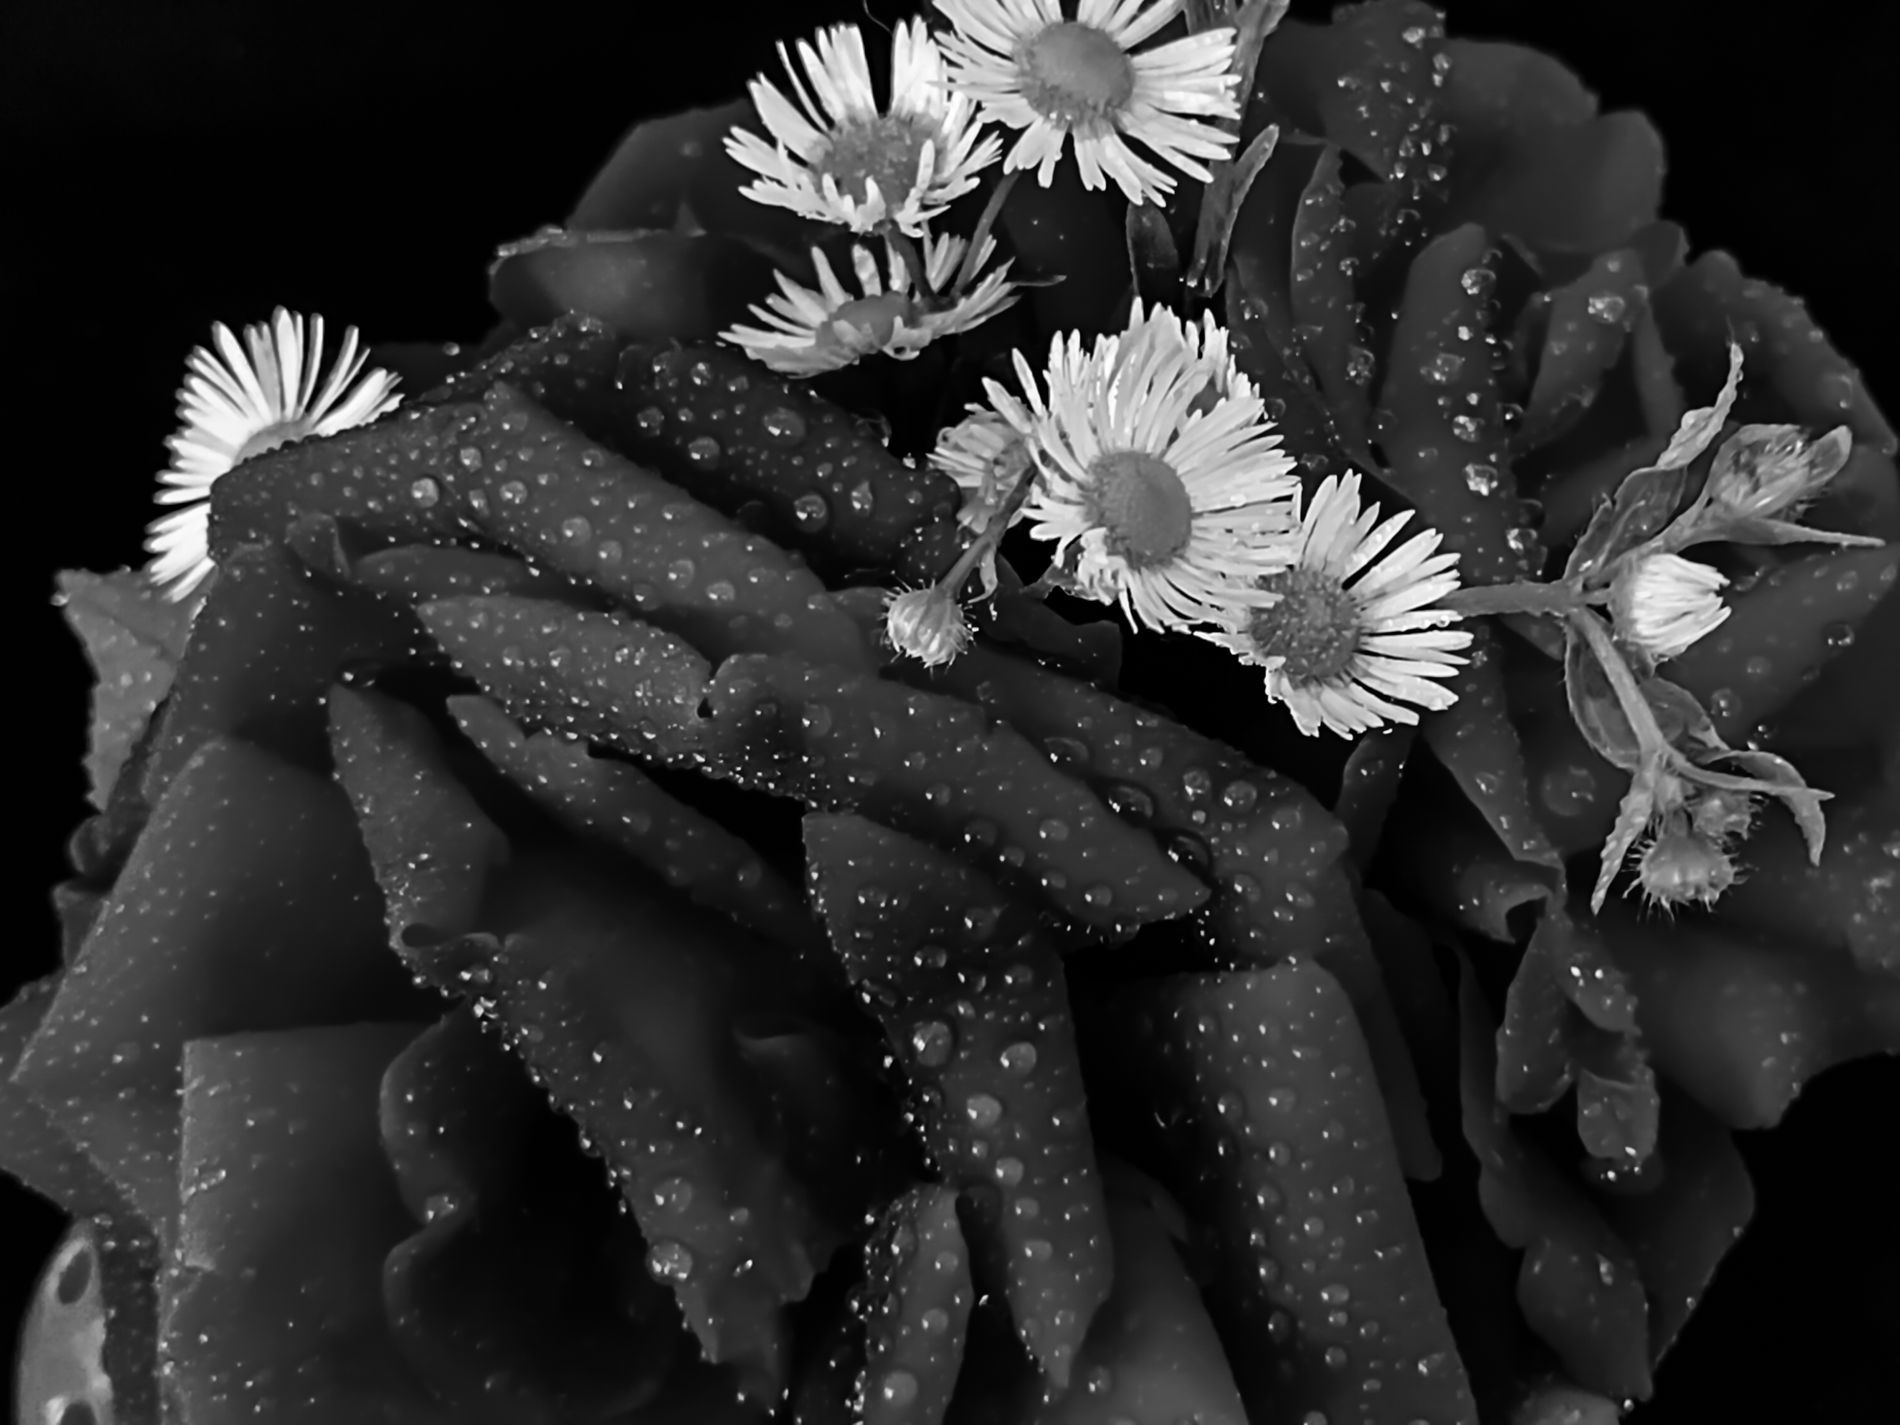
Dew-Kissed Elegance
There is an intimate close-up black and white photograph featuring an exquisite flower bouquet, daisy-like flowers artfully laid over soft and puffy rose petals. There are tiny water drops stuck to the petals, with texture and dimension.
A macro close-up shot, taken from a slightly high angle, captures the intricate details of the petals and water droplets. The shallow depth of field focuses on the floral arrangement
Labels: Daisy, Flower, Plant, Flower Arrangement, Flower Bouquet, Petal, Pollen, Baby, Person, Head, Anemone, Rose, Adult, Bride, Female, Wedding, Woman, Black background
Camera: HMD Global Nokia G50
Aperture: F1.8
Exposure: 1/35 sec
ISO: 500
Focal length: 4.7 mm